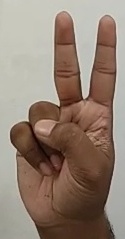
ASL sign: V